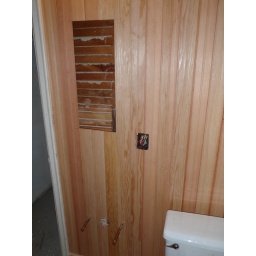
Bead Board wall in bathroom